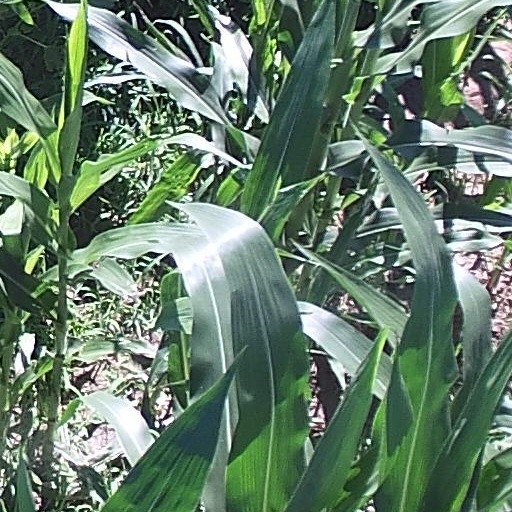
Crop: maize; corn